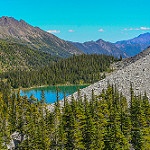
Label: mountain